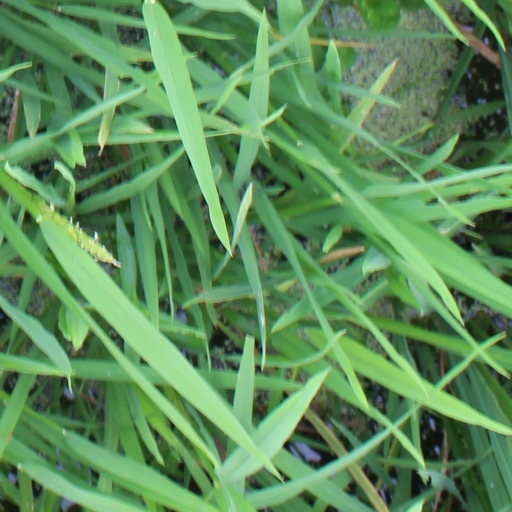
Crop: rice